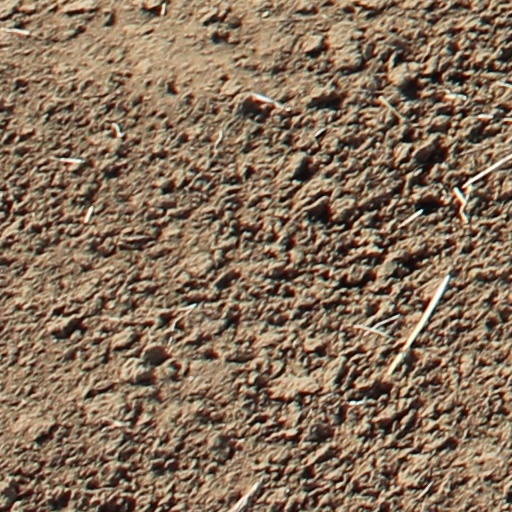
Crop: wheat